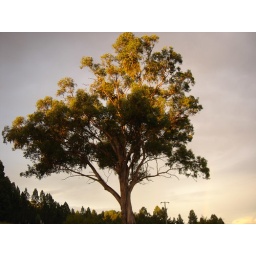
the tree near the house